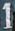
Number: 1